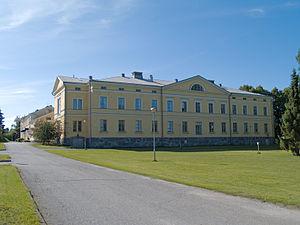
L'ancien hôpital de Vaasa est un hôpital psychiatrique médico-légal situé à Vaasa en Finlande.